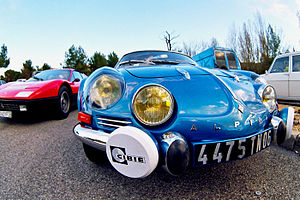
Alpine (bilmærke)
Renault Alpine
Ikke at forveksle med Alpina.